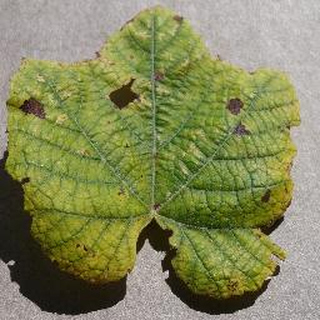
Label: grape_leaf_blight